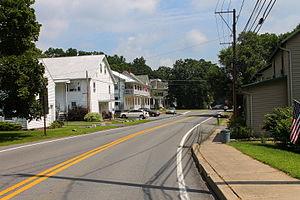
Winfield est un village situé en zone non-incorporée dans le sud-est du Comté d'Union, en Pennsylvanie.